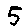
Label: 5